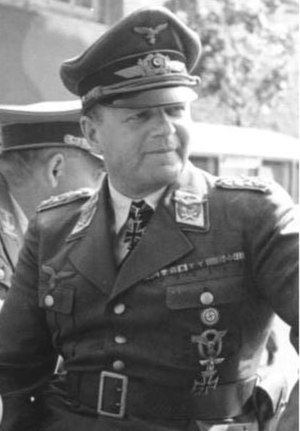
Erhard Milch
Erhard Milch
Erhard Milch var en tysk luftfartspionér og generalfeltmarskal af jødisk oprindelse, der havde ansvaret for opbygningen af Luftwaffe som et led i oprustningen af Nazi-Tyskland.